Richard Norris Brooke

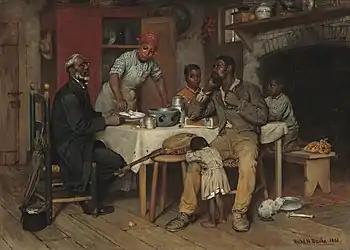
"A Pastoral Visit", oil on canvas of 1881, in the collection of the National Gallery of Art

Brooke first achieved notice as a painter of genre scenes of African-American life; in 1871 and 1872, a number of such pieces were reproduced in "Harper's Magazine", and his first major canvas upon returning from France, "A Pastoral Visit", is representative of his work in the genre. Unusually among his contemporaries, he chose to depict his black subjects in a sympathetic, rather than a caricatured, light. He explained his motives in a letter offering the painting for sale to the Corcoran Gallery of Art: